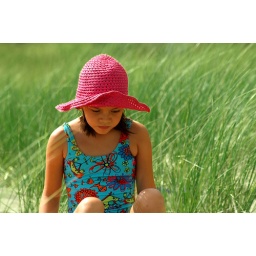
girl in grass